Sergei Safronov (fighter pilot)

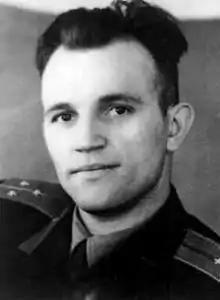

Sergei Ivanovich Safronov (25 March 1930 – 1 May 1960) was a senior lieutenant and fighter pilot in the Soviet Air Defence Forces. Safronov was shot down by a friendly surface-to-air missile after attempting to intercept Gary Powers' reconnaissance Lockheed U-2 near Sverdlovsk.